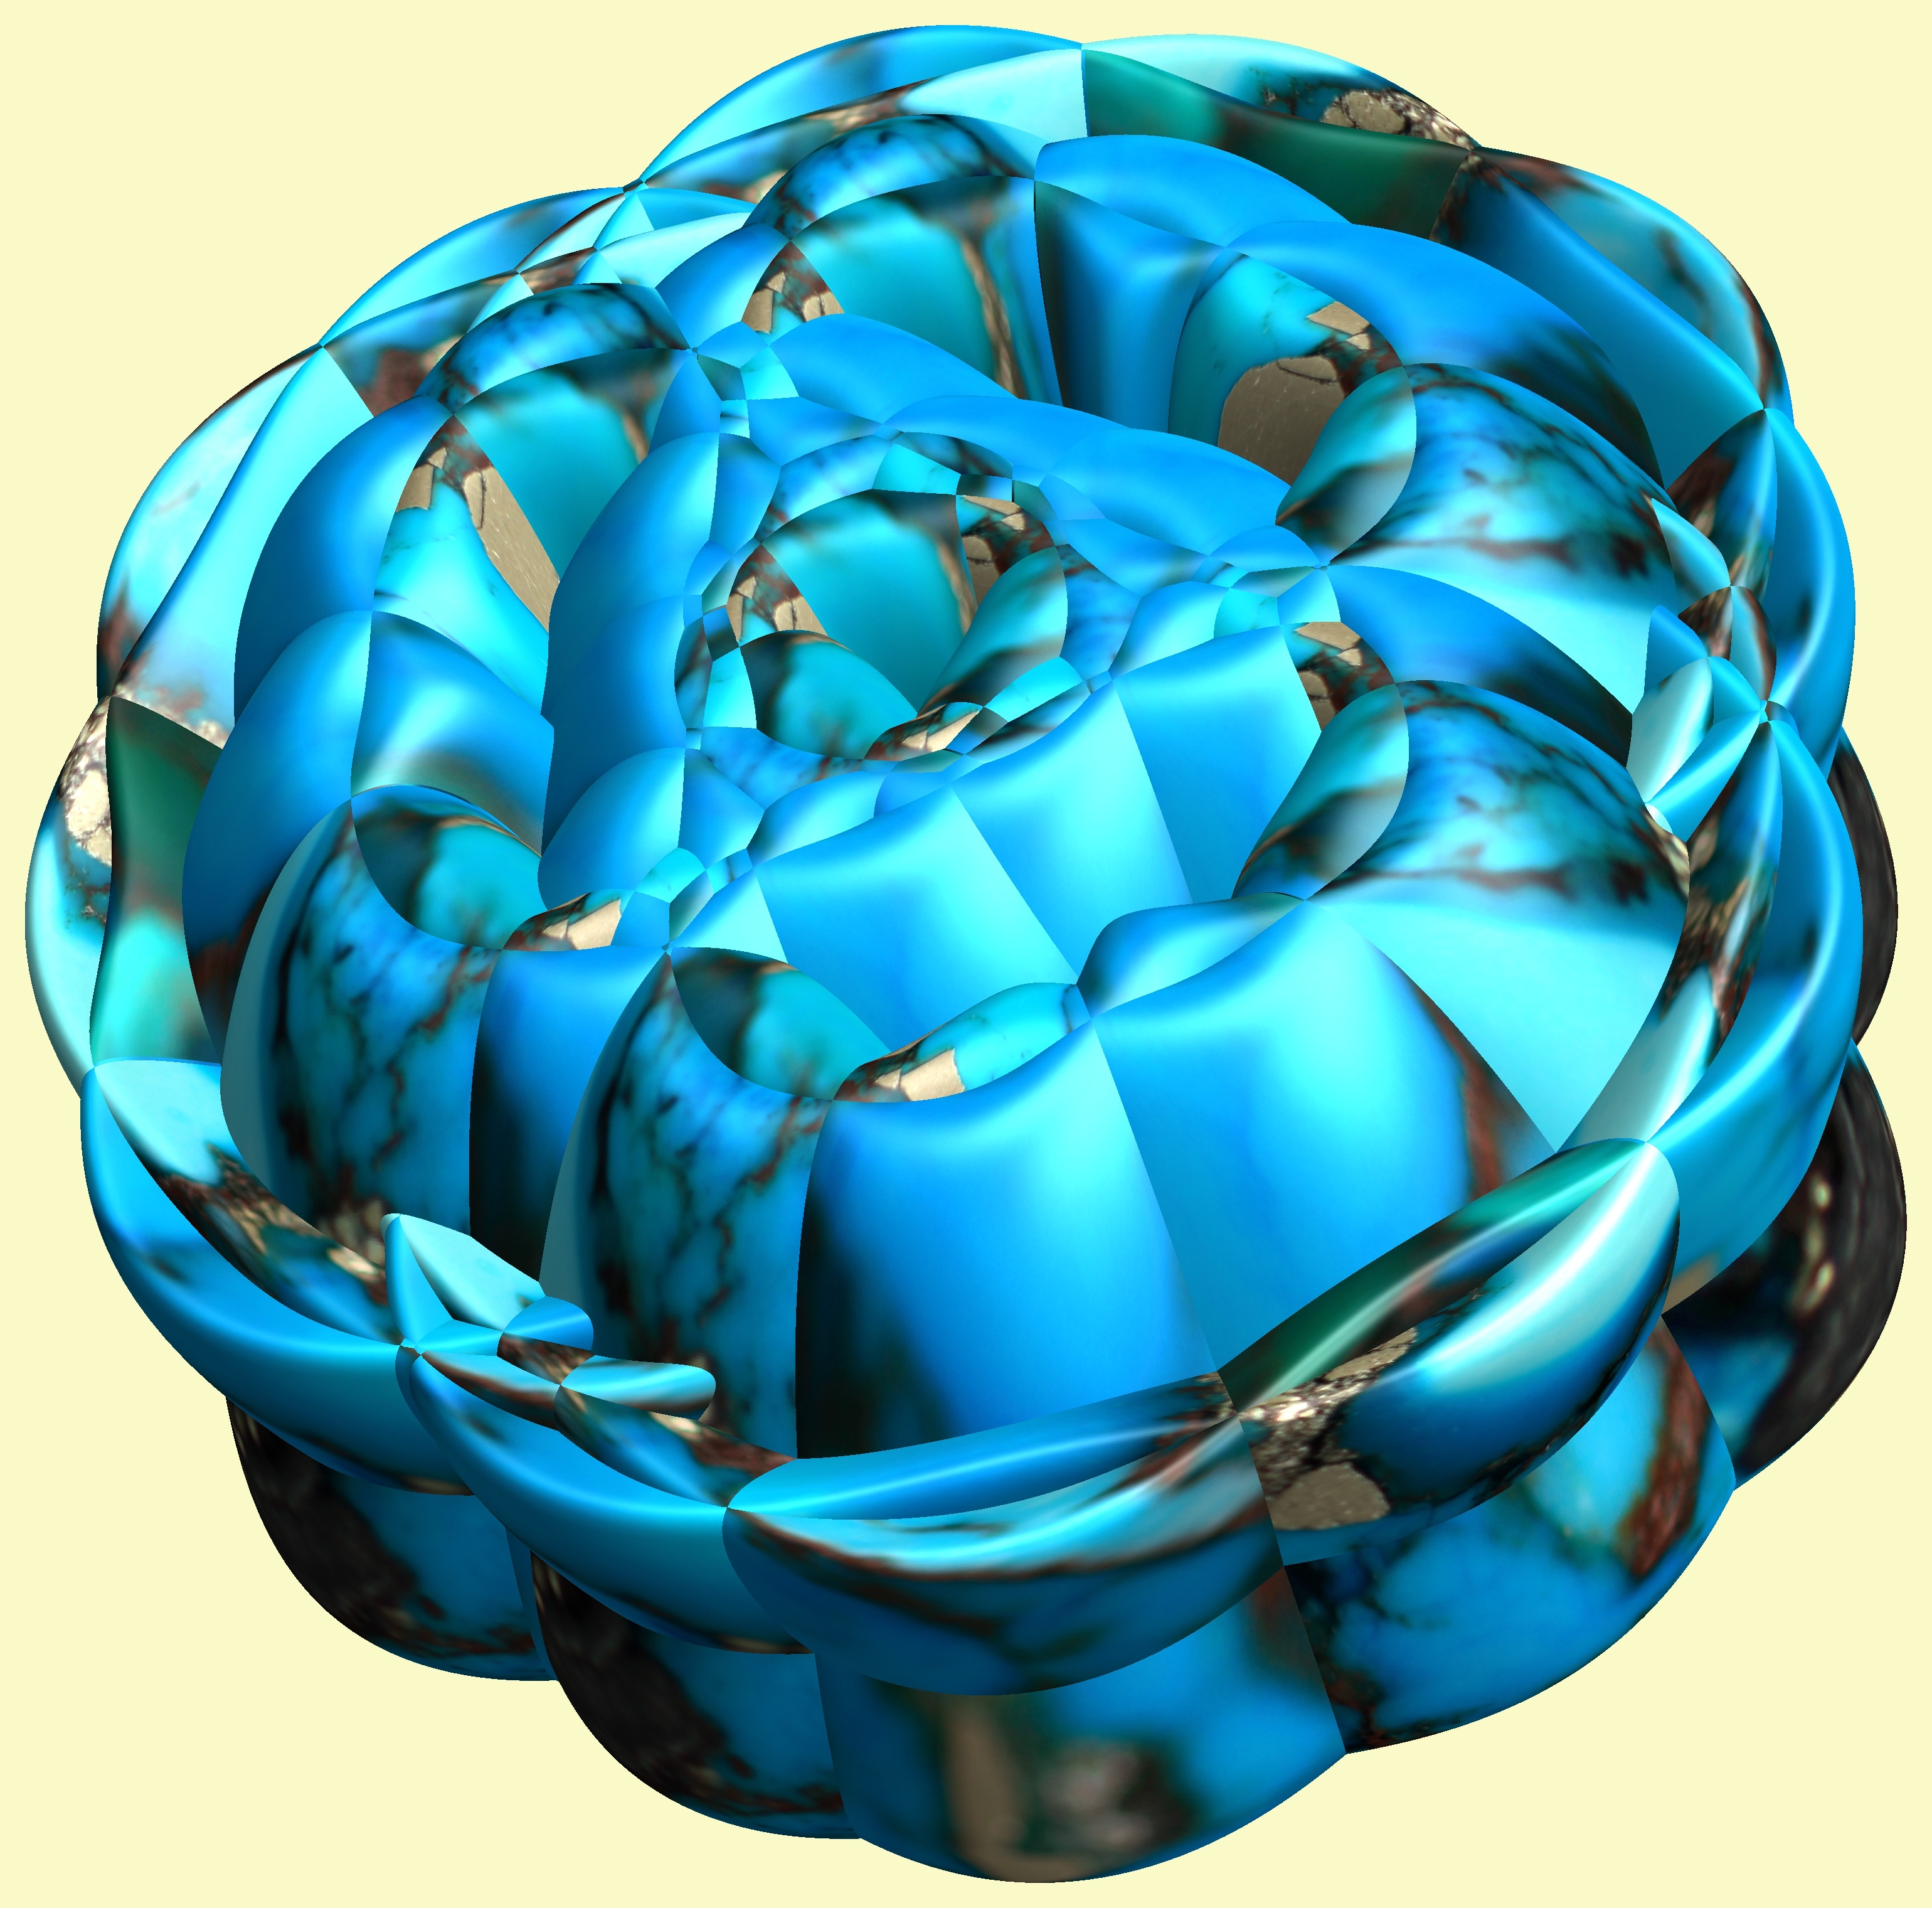
structure, texture, flower, pattern, blue, human body, jewellery, figure, turquoise, design, symmetry, ball, sphere, 3d, graphic, organ, torus, mathematica, cg, parametricplot3d, code, program, algorithm, abstruct, mapping, perfect5th, p5, chord, land plant